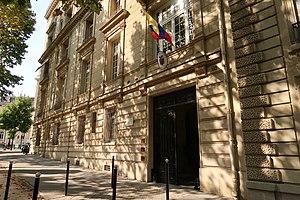
Ambassade d'Équateur en France, 34 avenue de Messine (Paris, 8e).
L'ambassade du Équateur en France est la représentation diplomatique de l'Équateur auprès de la République française. Elle est située 34 avenue de Messine, dans le 8ᵉ arrondissement de Paris. Son ambassadeur est, depuis 2015, Maria de la Paz Donoso Castellón.
Voici la liste des représentations diplomatiques de l’Équateur à l'étranger :